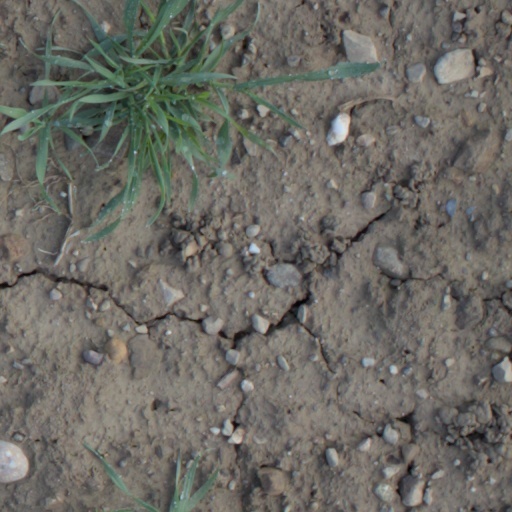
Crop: wheat